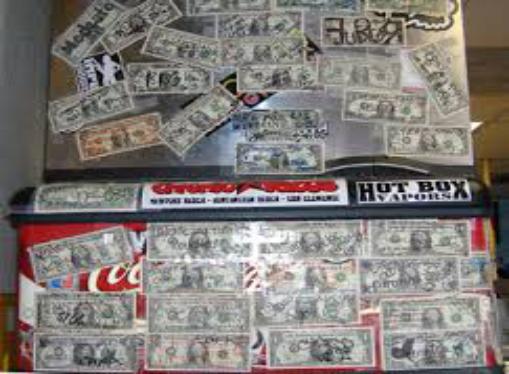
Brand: Chronic Tacos-1
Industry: Food